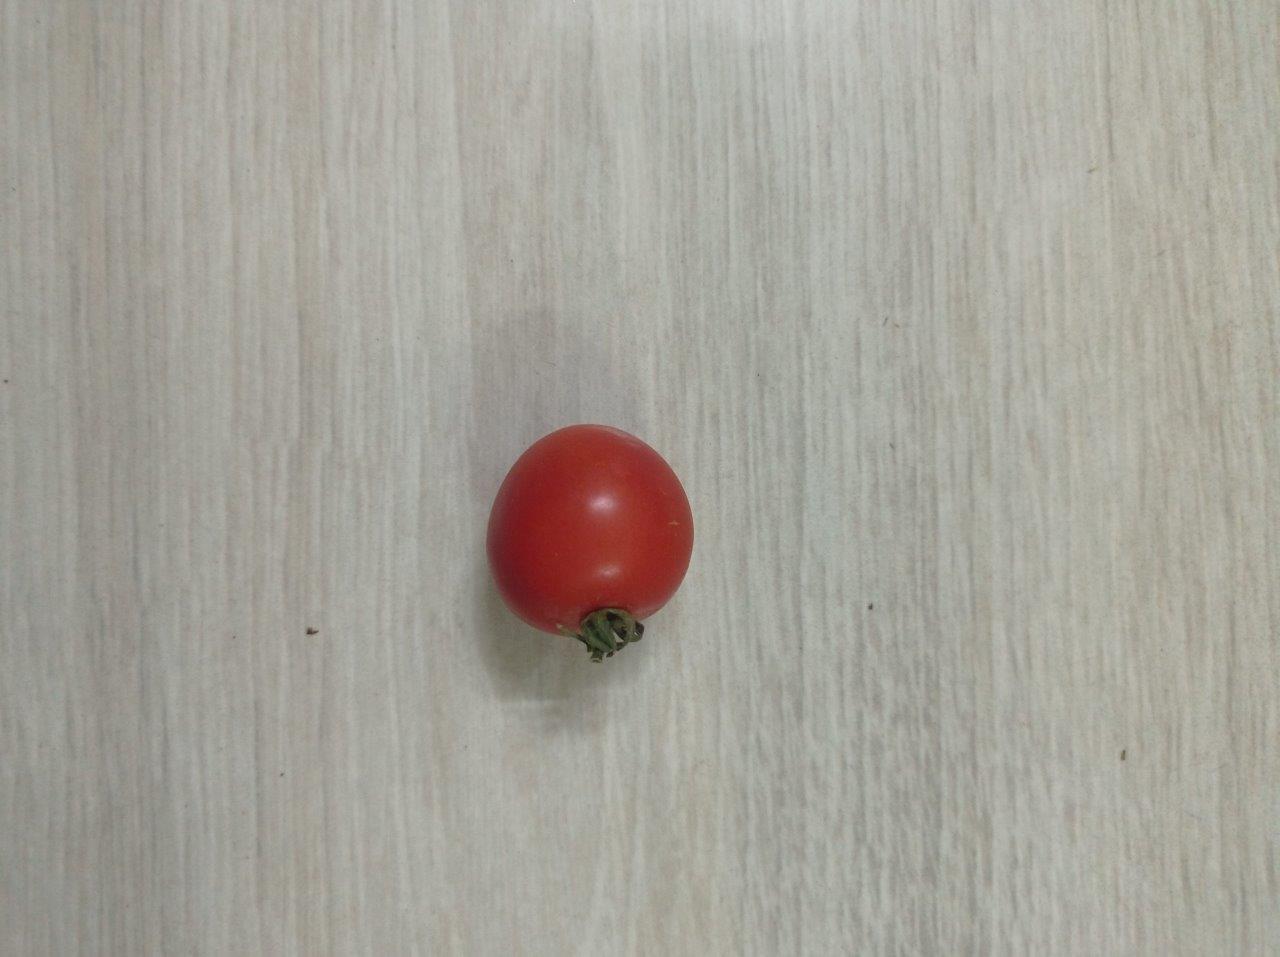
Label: Fresh